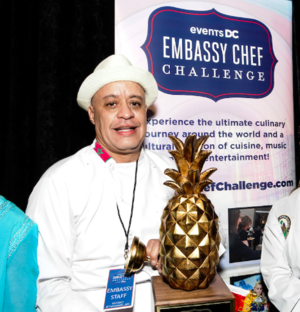
Mohamed Fedal, ou Chef Moha, né le 30 mai 1967 à Marrakech, est un chef cuisinier marocain et dirigeant fondateur de plusieurs restaurants à Marrakech, Madrid et Paris. Il est également jury dans l'émission de télé-réalité culinaire MasterChef Maroc depuis 2014.